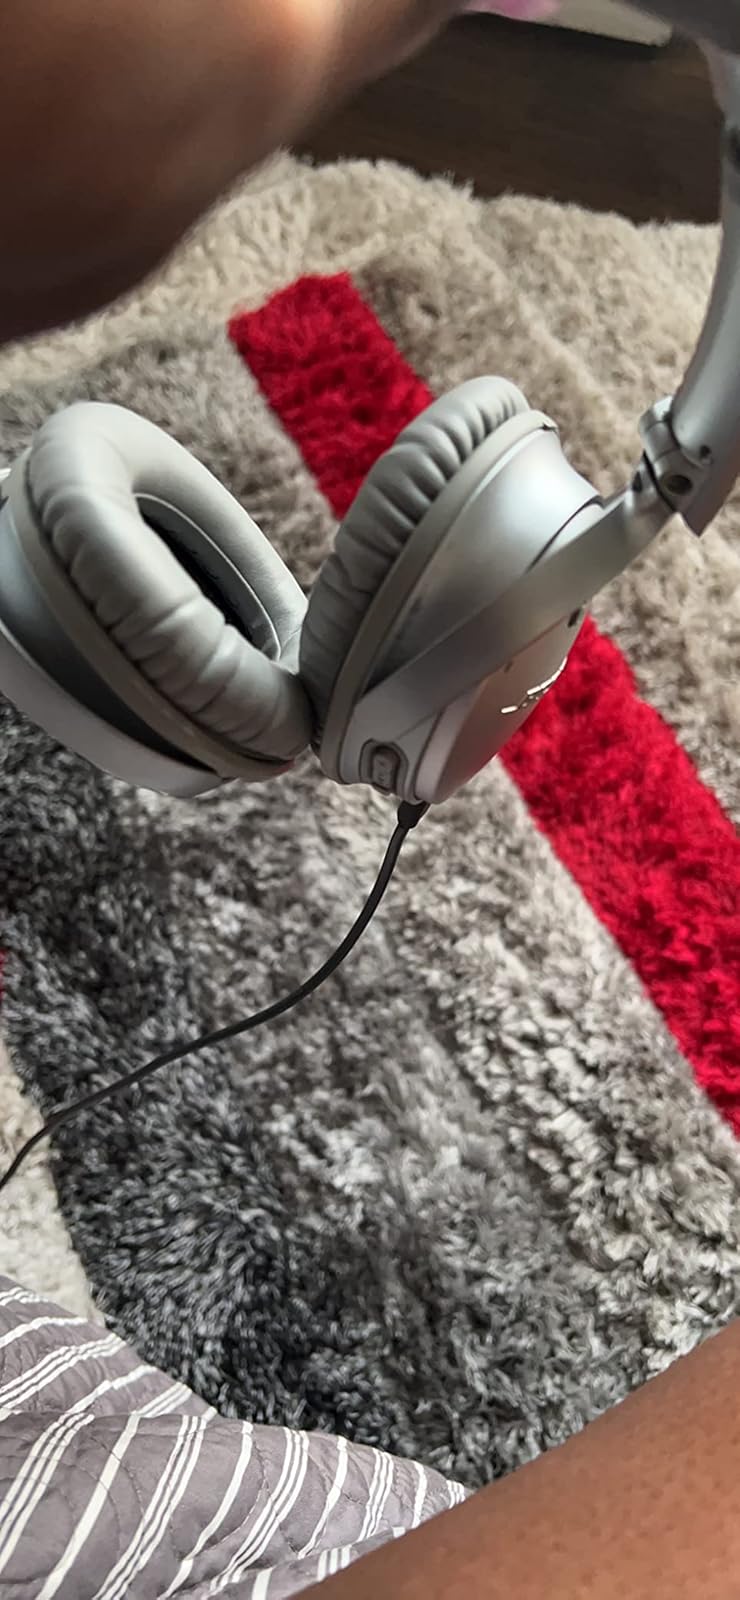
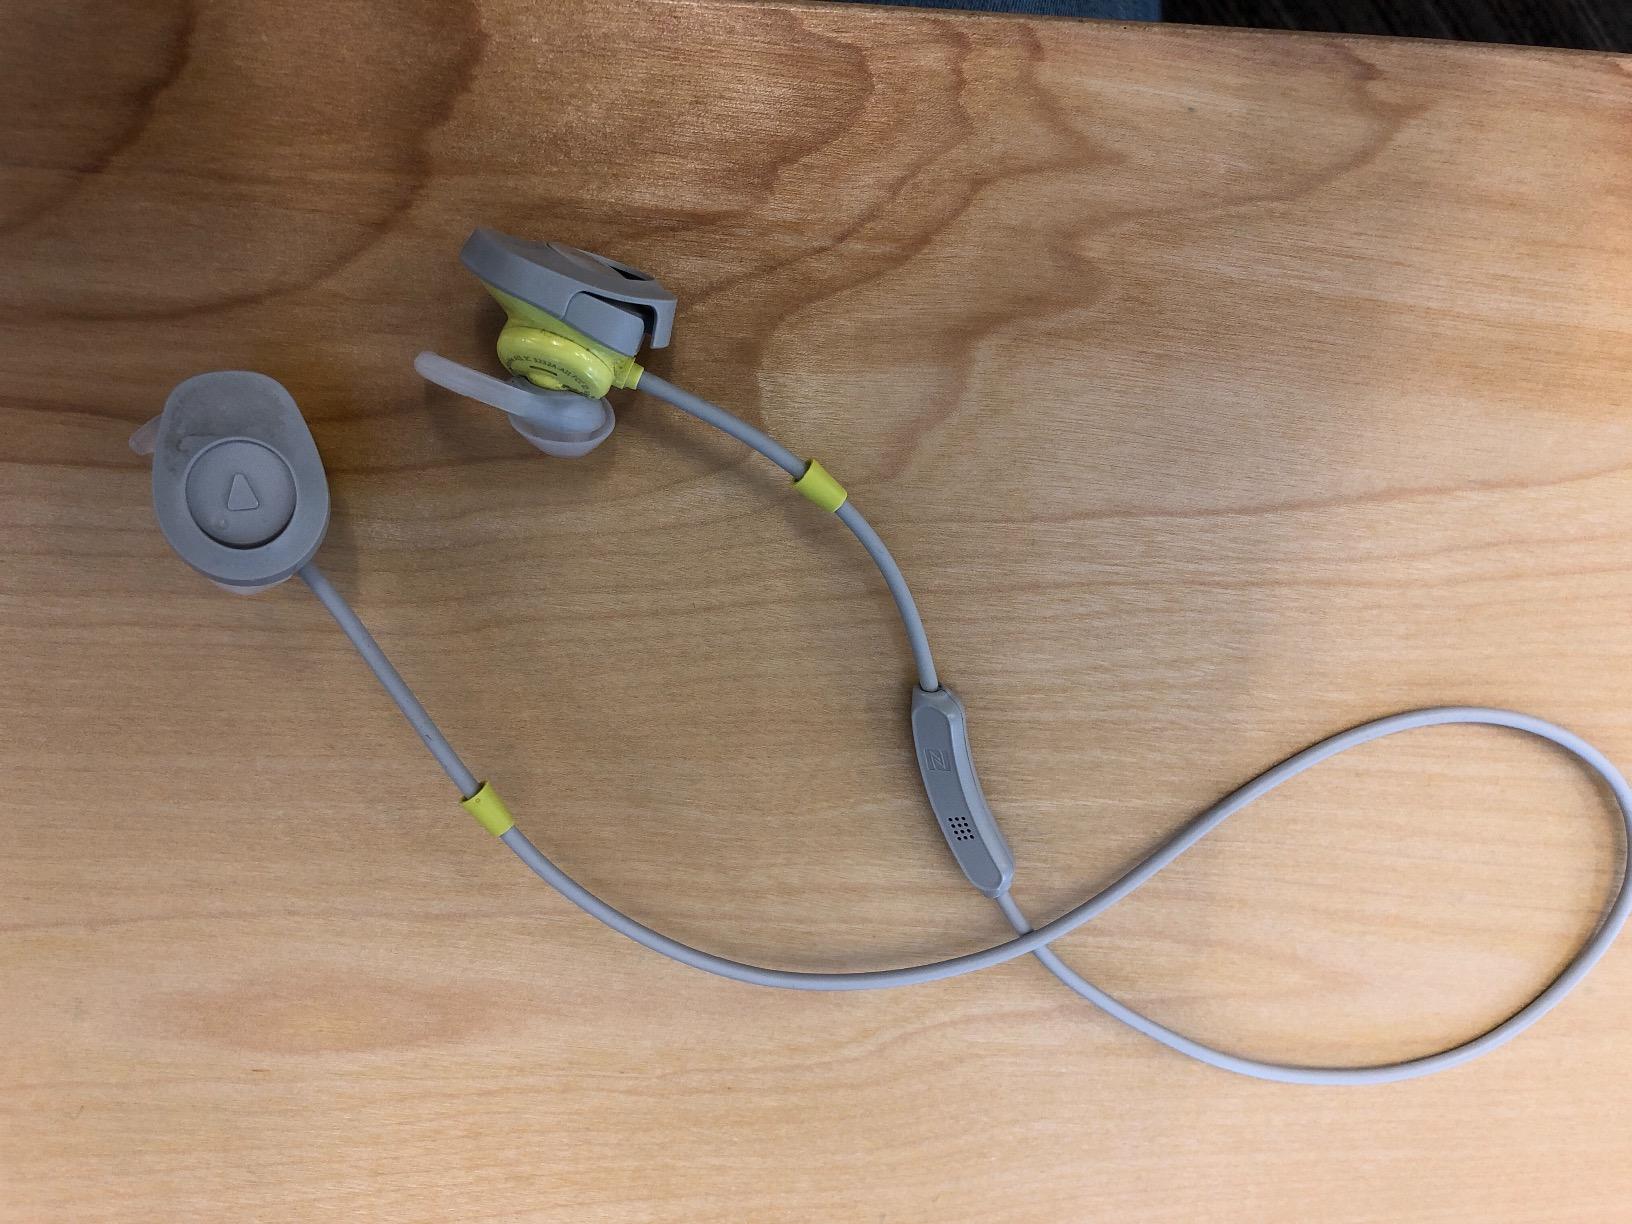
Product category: headphones
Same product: no